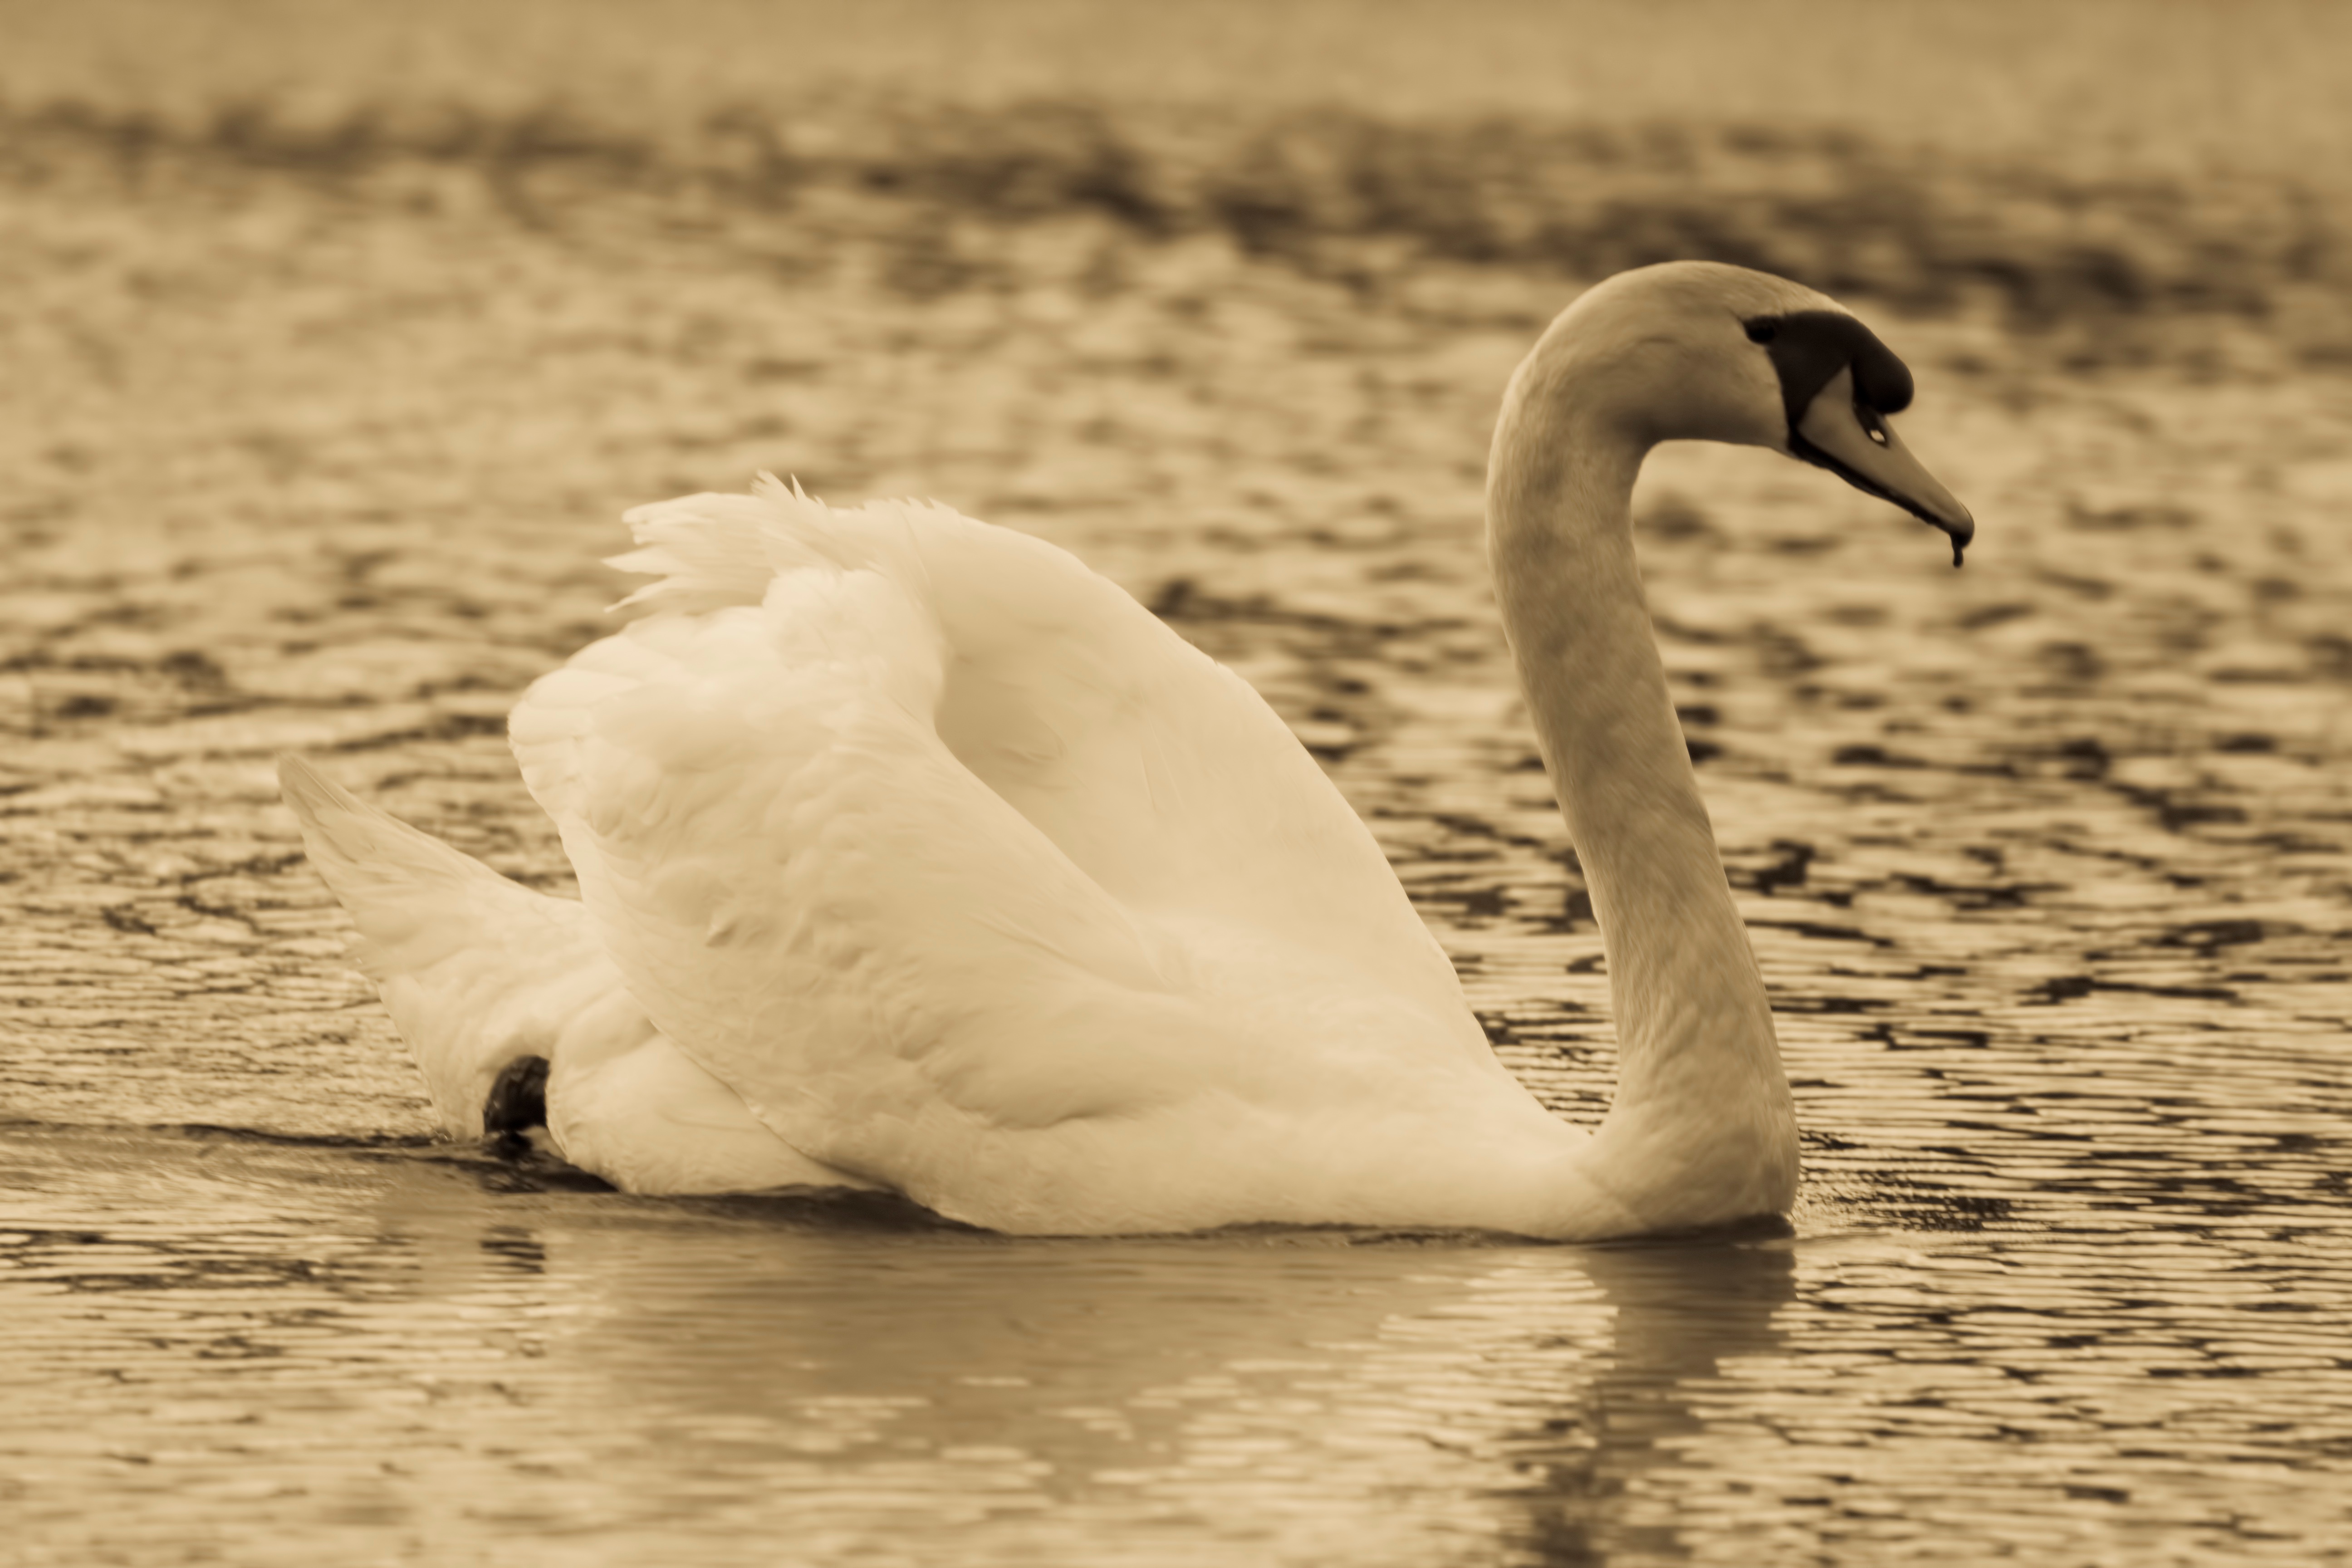
bird, wing, white, wildlife, beak, fauna, close up, swan, vertebrate, waterfowl, water bird, ducks geese and swans